Sarah Mardini

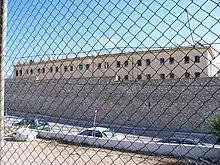
Korydallos Prison, where Mardini was held during 106 days in pre-trial detention

Advocating for refugees, she and her sister Yusra have spoken before the UN General Assembly in New York and for audiences in Germany, France, Belgium, the Czech Republic and Bulgaria. In autumn 2016, 21-year-old Sarah Mardini returned to Lesbos to work as a volunteer lifeguard with Emergency Response Centre International (ERCI), a Greek humanitarian NGO for refugees that cooperated with Frontex and Greek border authorities. ERCI had been operating a medical centre in Moria refugee camp, described by Human Rights Watch and other organizations as an "open air prison". Having assisted refugees as a translator in this camp for six months, Mardini said: "I talk them through it. I tell them, ‘I know what you feel, because I've been through it. I lived it, and I survived', and they feel better, because I am a refugee just like them."